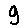
Label: 9